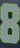
Number: 8